Ashoka's policy of Dhamma

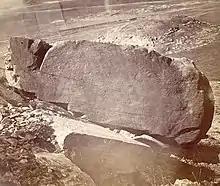
Edicts of Ashoka I-XI in Shahbazgarhi, Peshawar, along the Karakoram Route, now the Karakoram Highway

The principles of "Dhamma" were formulated to be acceptable to people belonging to different communities and following any religion. "Dhamma" was not given any formal definition or structure. It emphasized tolerance of people and the notion of showing consideration towards slaves and servants; there is stress on obedience to elders; generosity towards the needy, Brahmans and Sarmanas. Ashoka pleaded for tolerance of different religious sects in an attempt to create a sense of harmony. The policy of "Dhamma" also laid stress on non-violence, which was to be practiced by giving up war and conquests and also as a restraint on the killing of animals. However, Ashoka realized that a certain display of his political might may be necessary to keep the primitive forest-dwelling tribes in check.